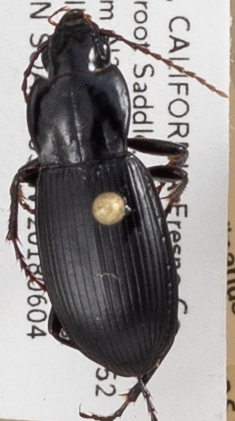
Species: Pterostichus ordinarius
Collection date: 2018-06-04
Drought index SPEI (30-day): -0.71
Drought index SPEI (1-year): -0.39
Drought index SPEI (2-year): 0.8